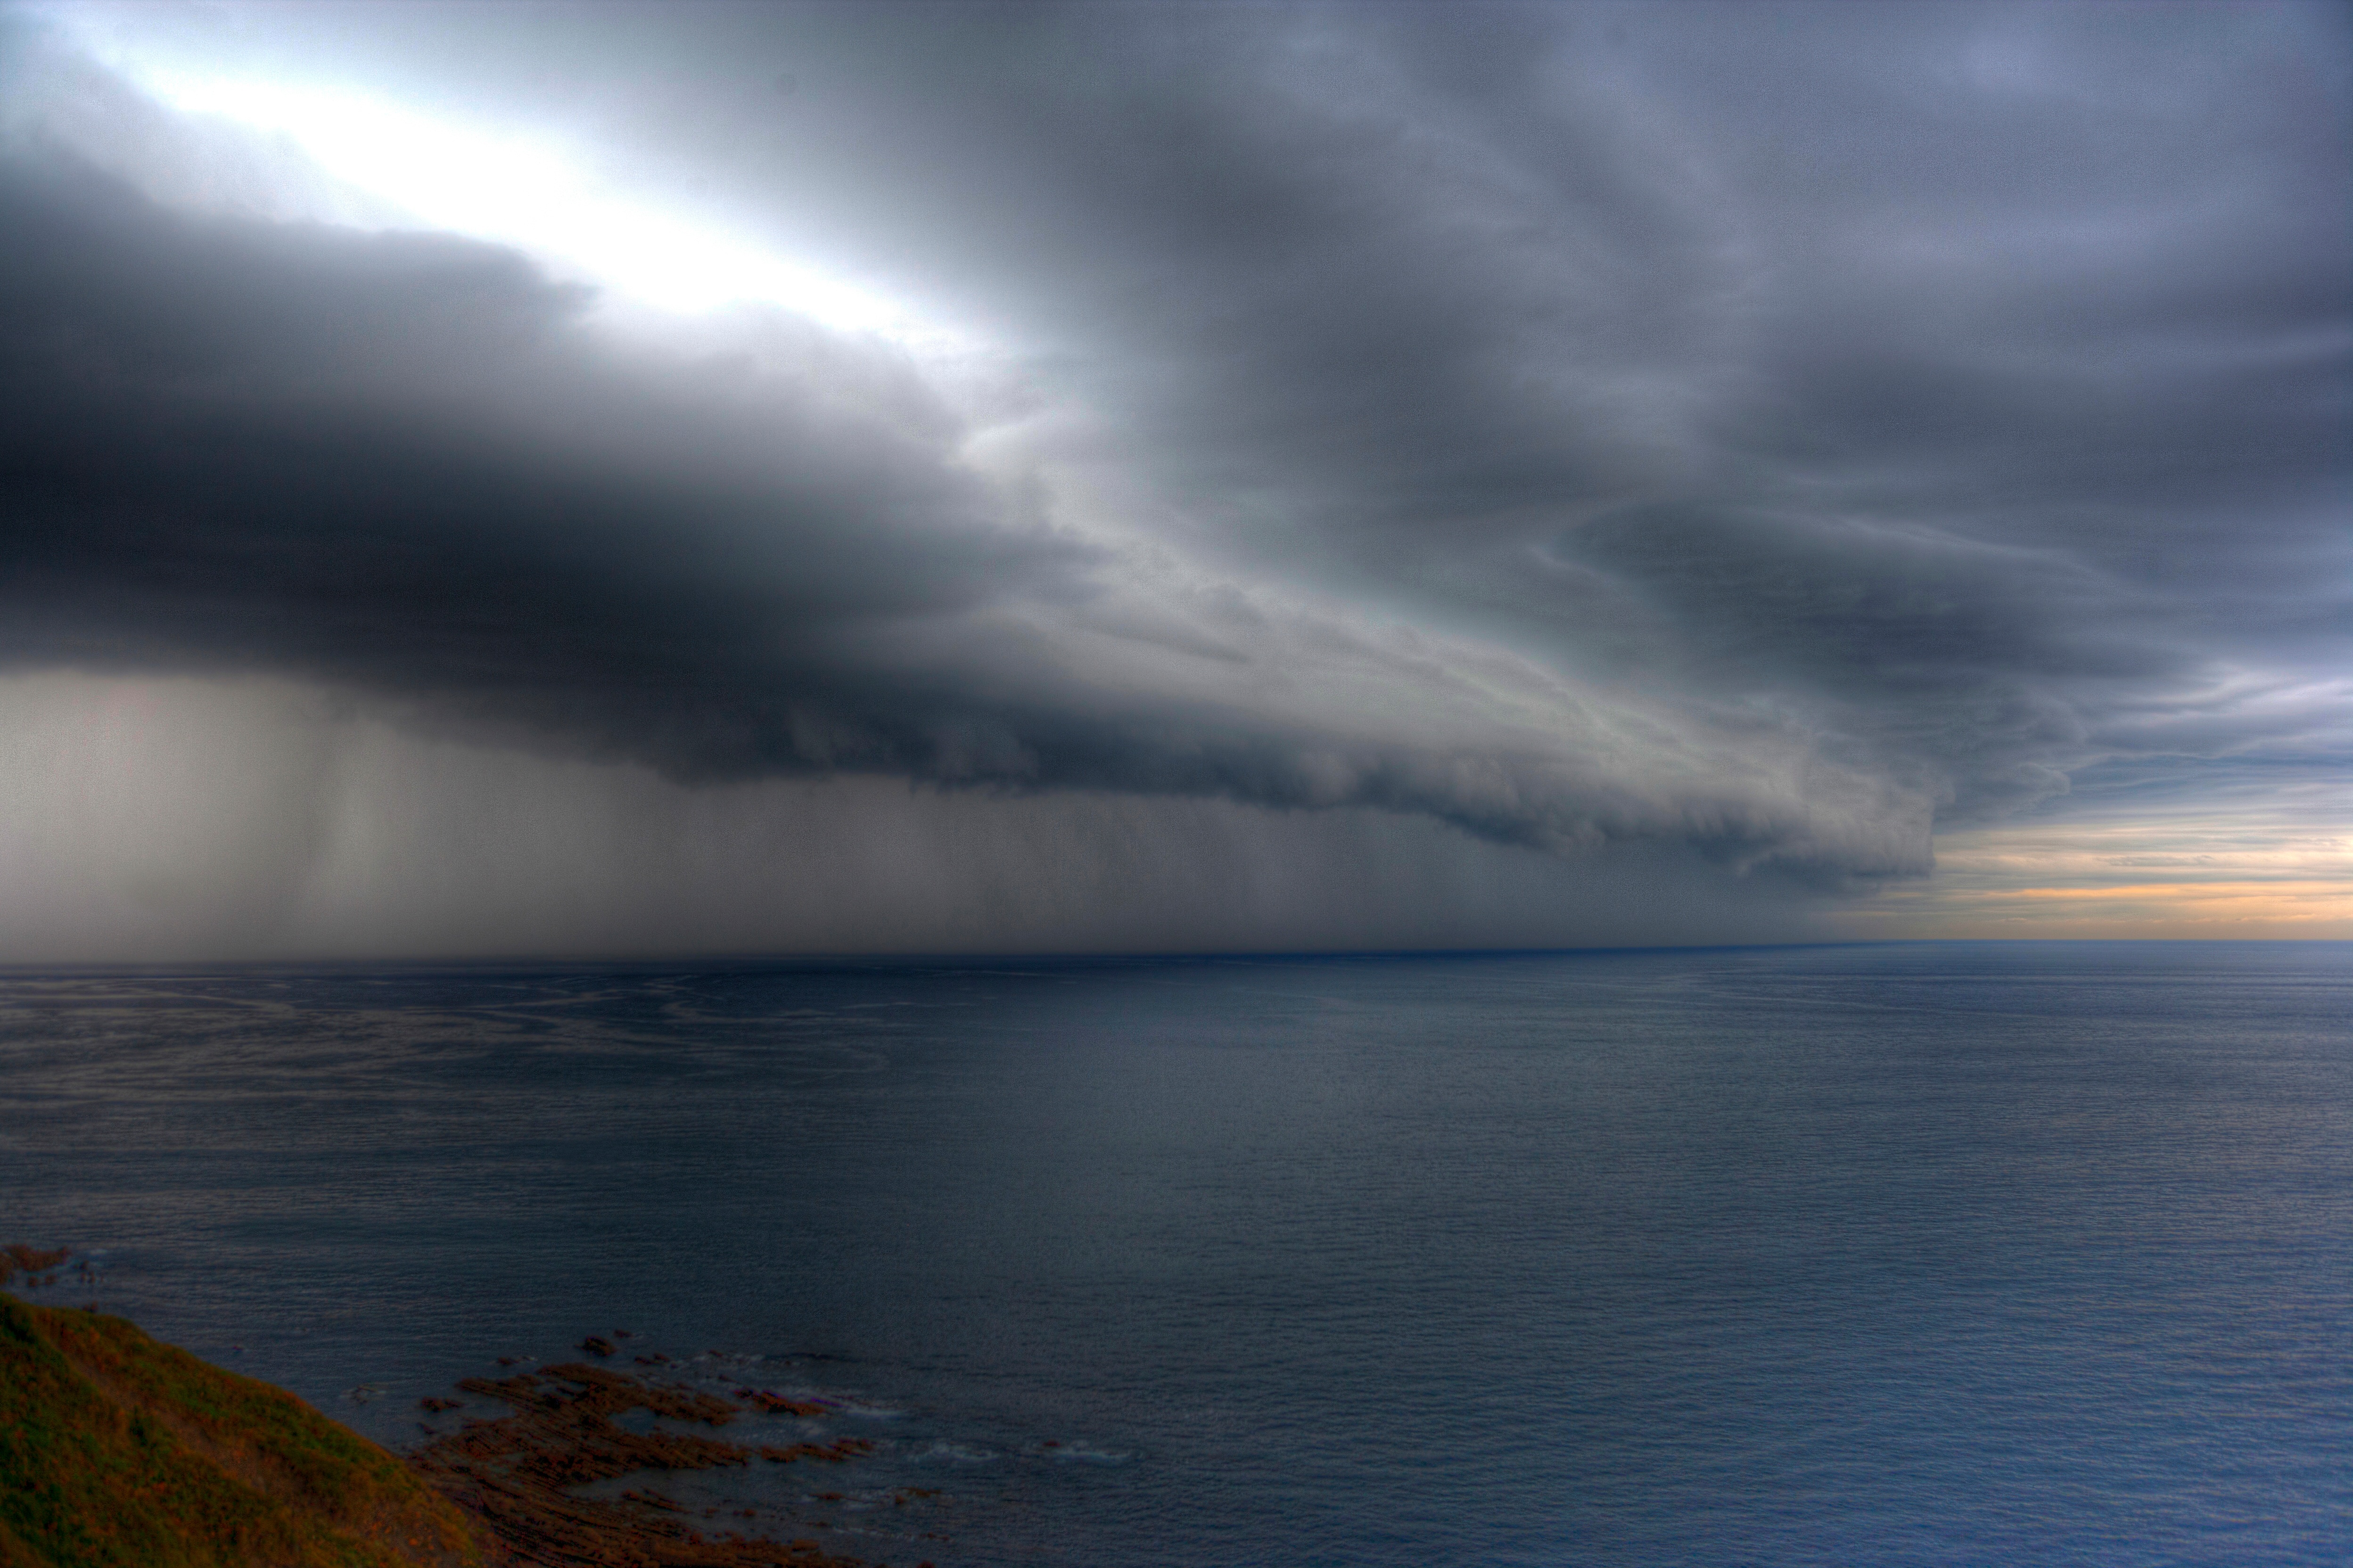
sea, coast, ocean, horizon, cloud, sky, sunrise, sunset, sunlight, morning, wave, dawn, atmosphere, dusk, evening, reflection, weather, storm, thunderstorm, meteorological phenomenon, atmospheric phenomenon, wind wave